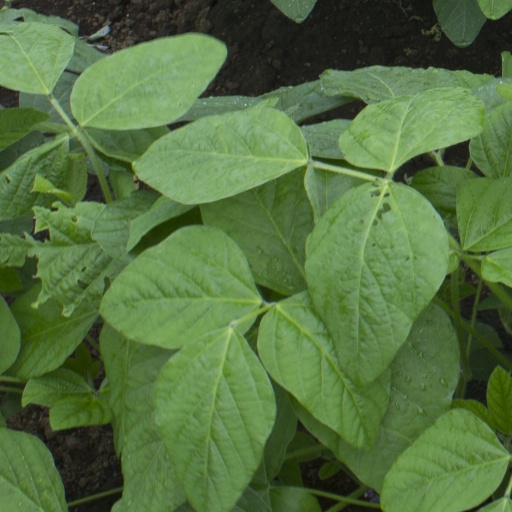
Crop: soybean